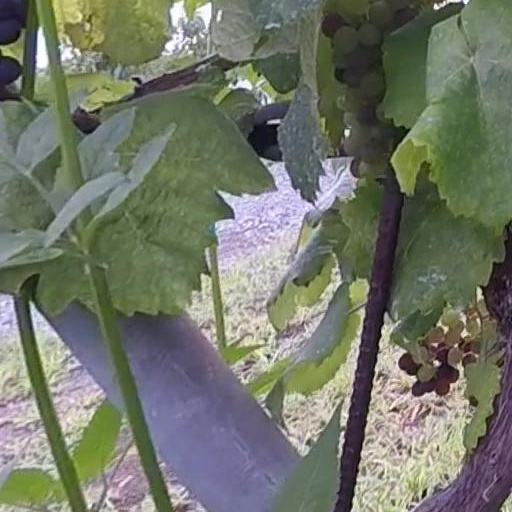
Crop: grape